Tom Harley

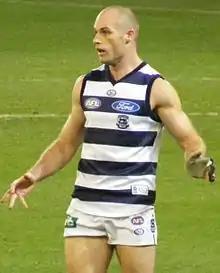
Harley playing for Geelong in 2008

At the beginning of 2007, Harley was appointed as club captain of Geelong. Harley's elevation to the captaincy was considered a surprise move to many outside the club. Despite the reaction, Harley was recommended by the club's board of directors following a review of the football department the previous year. The club noted that Harley "was a player who would dig deep and stand up when it counts", and was also chosen to help improve communication links between players, coaching staff and the board of directors.